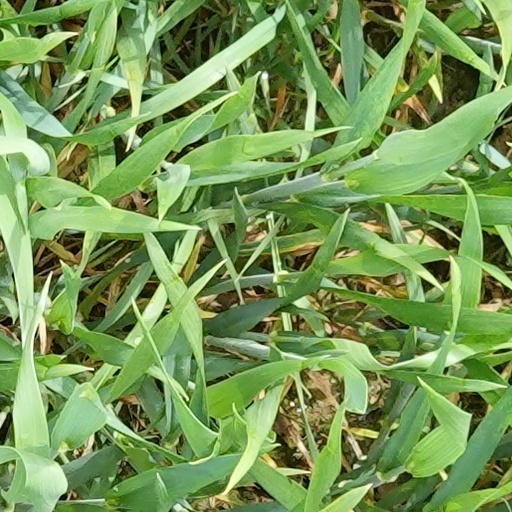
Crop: wheat